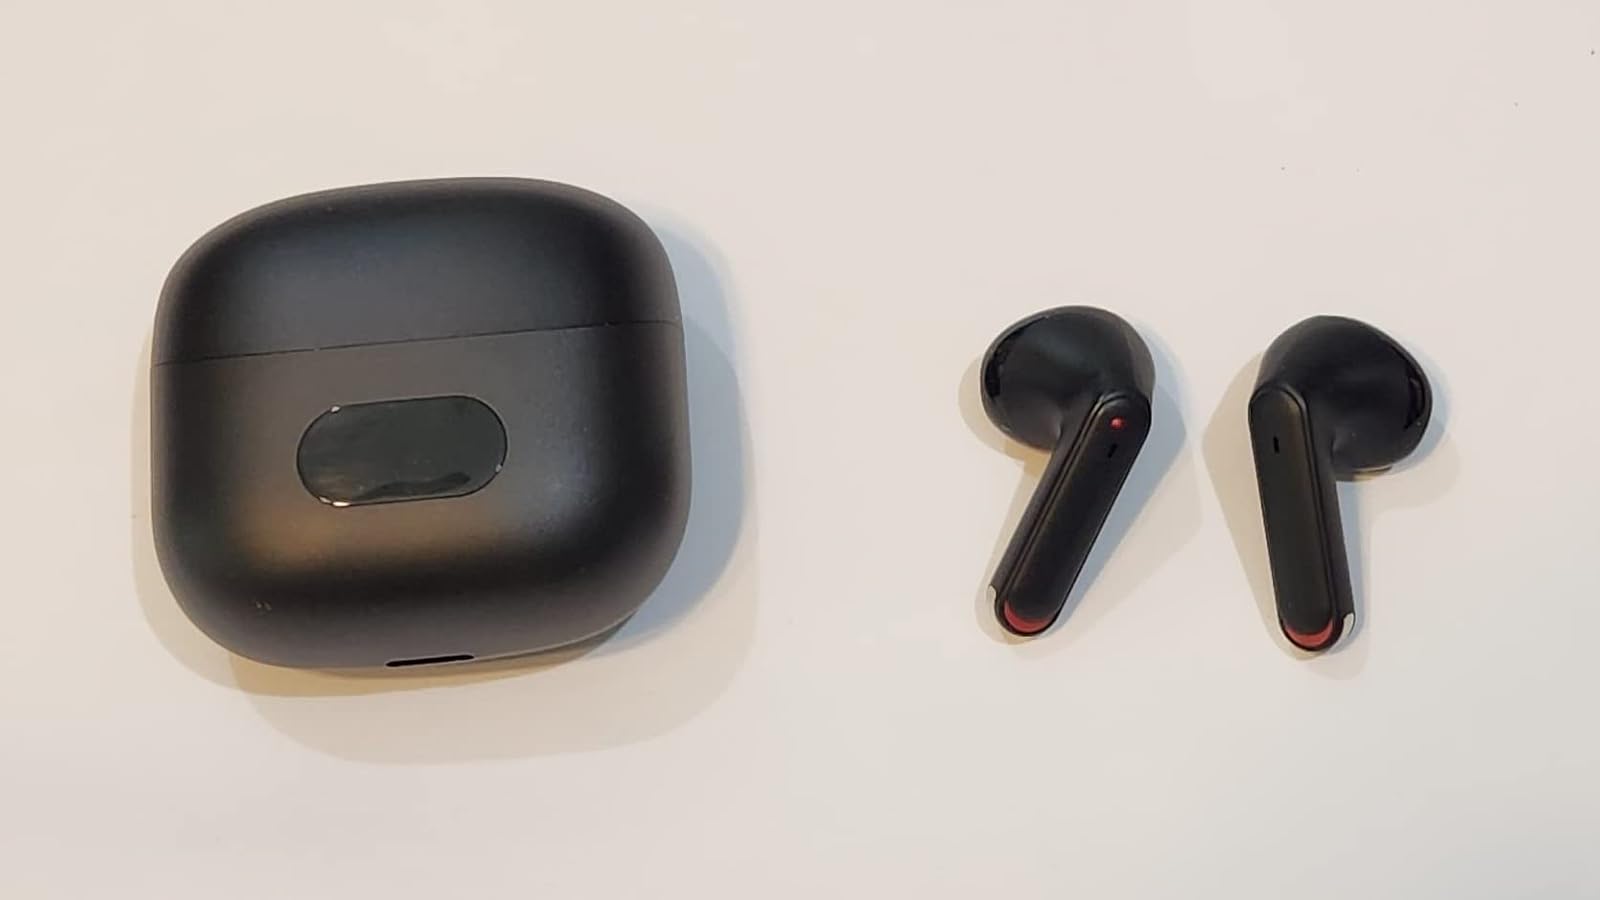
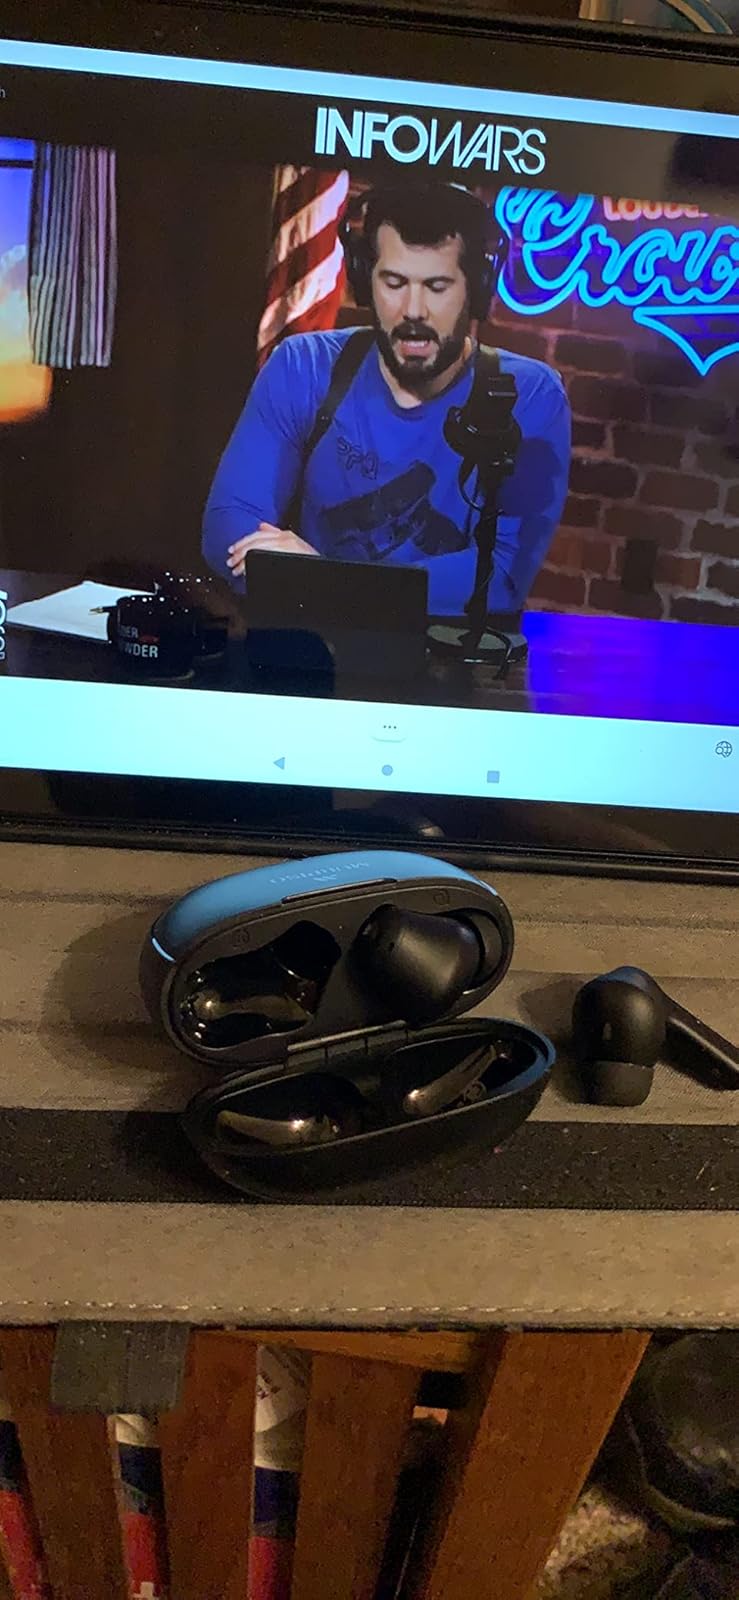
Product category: earbuds
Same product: no